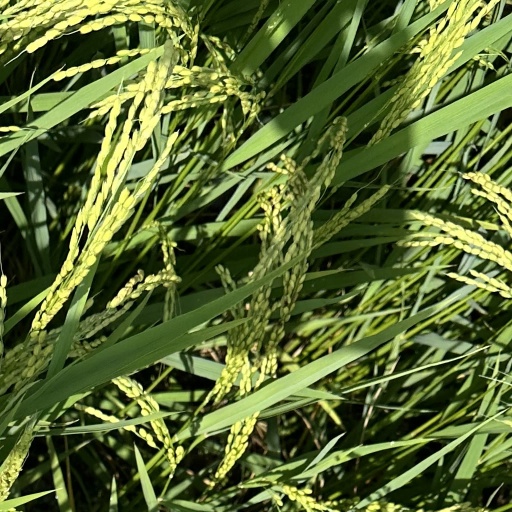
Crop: rice